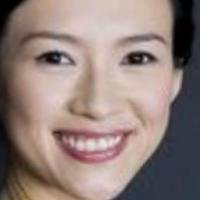
Age group: age 21-30